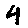
Label: 4